Sherni (2021 film)

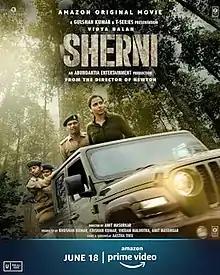
Official release poster

Sherni is a 2021 Indian Hindi-language thriller film directed by Amit V. Masurkar and produced by T-Series and Abundantia Entertainment. The film stars Vidya Balan in the leading role of an Indian Forest Service officer, alongside Sharat Saxena, Vijay Raaz, Ila Arun, Brijendra Kala, Neeraj Kabi and Mukul Chaddha in supporting roles. The film premiered on Amazon Prime Video on 18 June 2021.